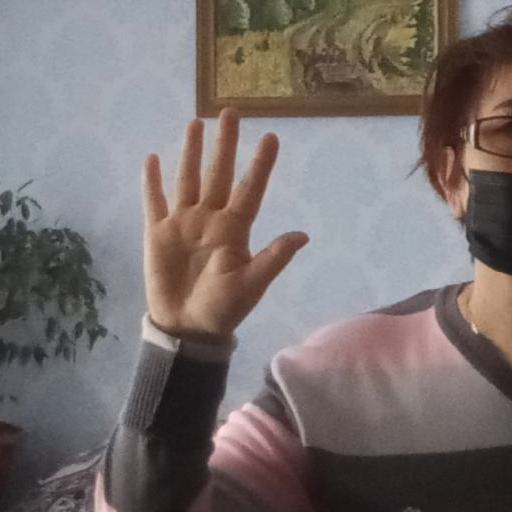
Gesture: palm